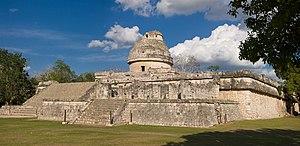
Chichén Itzá est une ancienne ville maya située entre Valladolid et Mérida dans la péninsule du Yucatán, au Mexique. Chichén Itzá fut probablement, au Xᵉ siècle, le principal centre religieux du Yucatán ; il reste aujourd’hui l’un des sites archéologiques les plus importants et les plus visités de la région. Le site a été classé au patrimoine mondial de l'UNESCO en 1988, et a été élu, le 7 juillet 2007, comme l'une des sept nouvelles merveilles du monde après un vote controversé organisé par la New Seven Wonders Foundation.